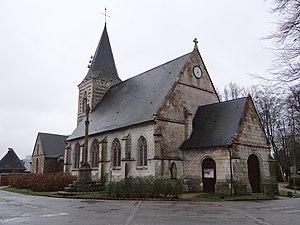
Église de Bouville, dans le centre village
Iceberg est une nouvelle policière de langue française écrite par le romancier français Fred Kassak. L'œuvre est publiée pour la première fois le 18 janvier 1964 dans la revue Week-end : le magazine du tiercé. Elle figure aujourd'hui dans l'ouvrage Nouvelles à chute, édité par Magnard dans la collection Classiques & Contemporains.
Cet article recense les monuments historiques de l'arrondissement de Rouen, dans le département de la Seine-Maritime, en France.
Cet article recense les monuments historiques français classés en 1939.